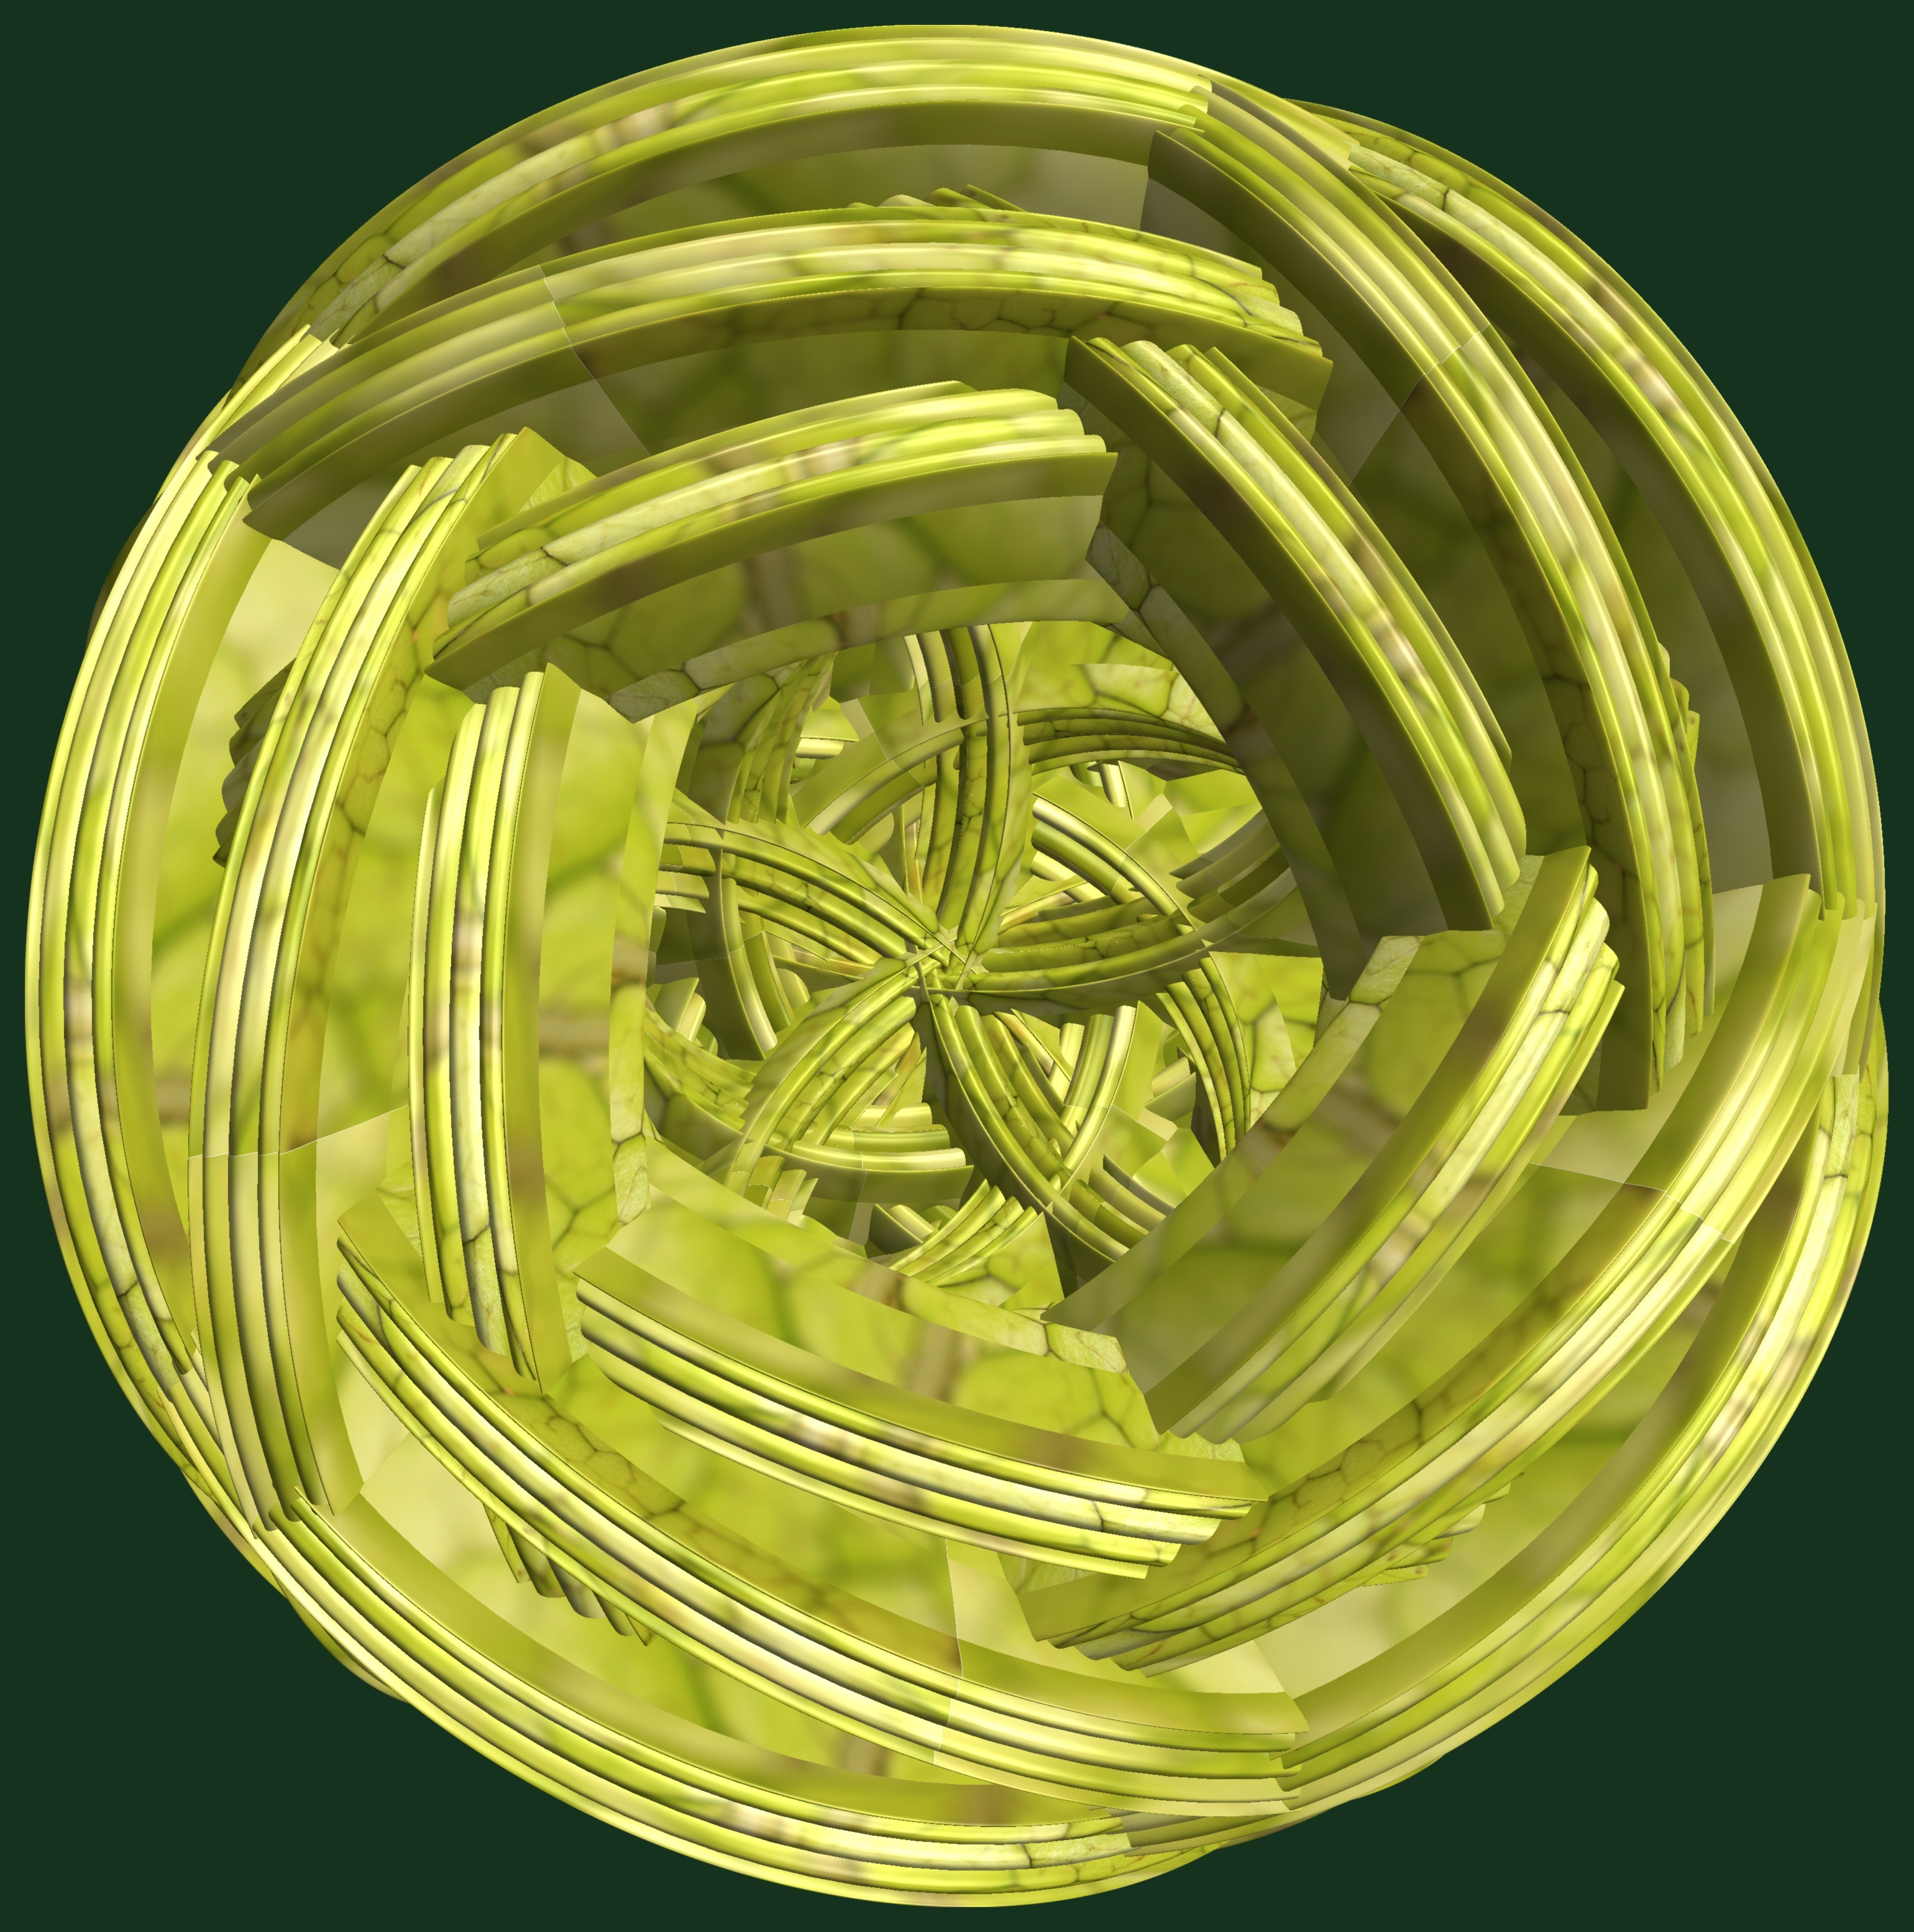
structure, texture, pattern, green, yellow, circle, product, cool image, design, brass, symmetry, sphere, 3d, graphic, knot, torus, mathematica, cg, parametricplot3d, code, program, algorithm, abstruct, mapping